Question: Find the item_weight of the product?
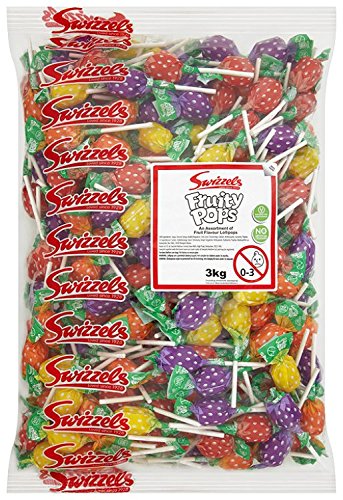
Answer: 3 kilogram